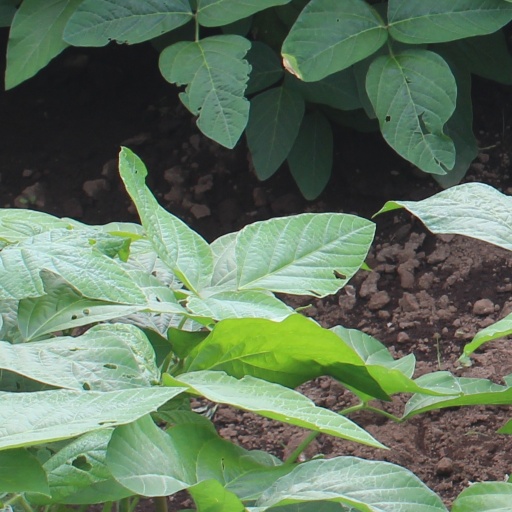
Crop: soybean